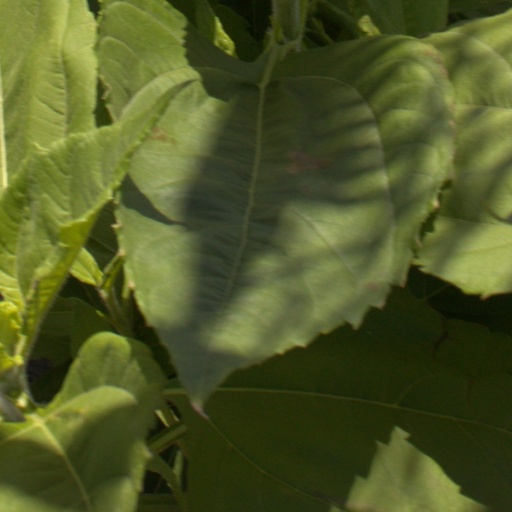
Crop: Jerusalem artichoke